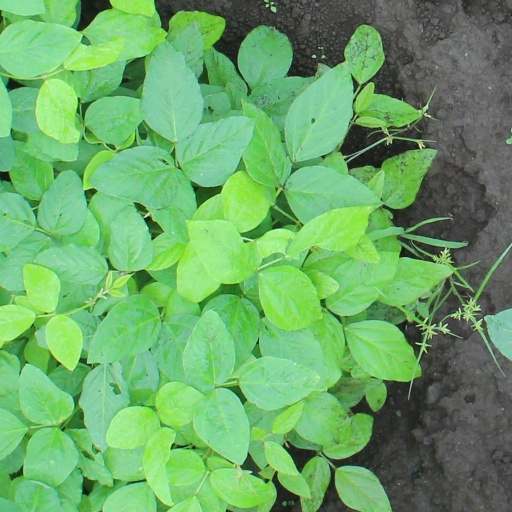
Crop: soybean